Upper Nyack Firehouse

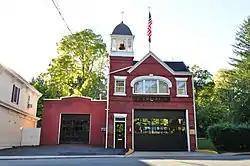

Upper Nyack Firehouse, built for the Empire Hook & Ladder Company, No. 1, is a historic fire station located at Upper Nyack in Rockland County, New York, United States. It was completed in July 1887 and is a two-story brick structure in the Queen Anne style. It features a corner bell tower and center gable above the main engine door.